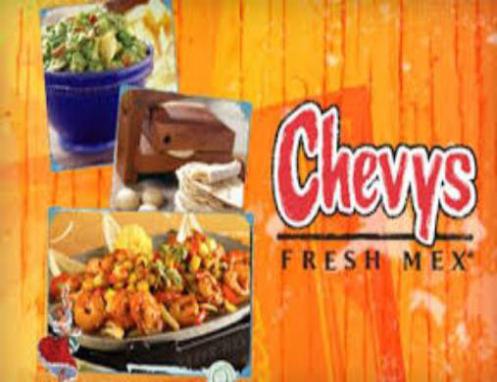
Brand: chevys fresh mex
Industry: Food